Mel Blount

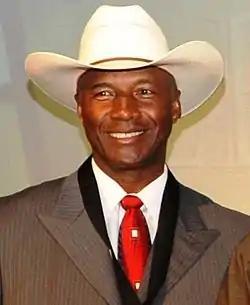
Blount in 2010

Melvin Cornell Blount (born April 10, 1948) is an American former professional football player who was a cornerback for the Pittsburgh Steelers of the National Football League (NFL) for fourteen seasons. A five-time Pro Bowler, he was inducted into the Pro Football Hall of Fame in .